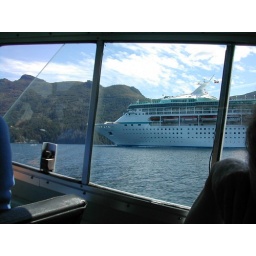
Cruise ship in Discovery Passage from whale watching boat